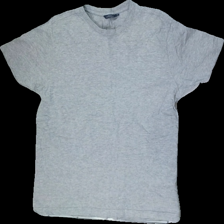
View: front
Type: T-shirt
Category: Unisex
Brand: Not in the list
Brand text on label: Profile Professionals
Colors: Grey
Material: Unknown, no match
Cut: Regular, C-collar
Size: M
Price range: 50-100
Recommended usage: Reuse